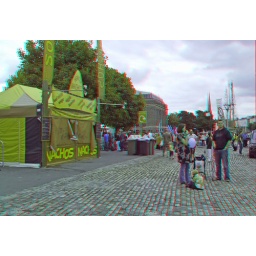
Bristol Harbour Festival 2010 in anaglyph 3D red cyan glasses to view